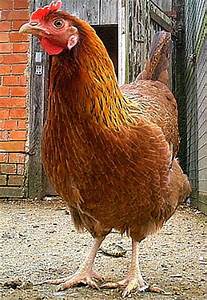
Label: chicken